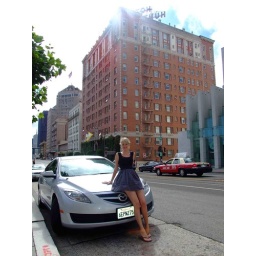
Back on the road again - with our second hire car outside our hotel in San Francisco